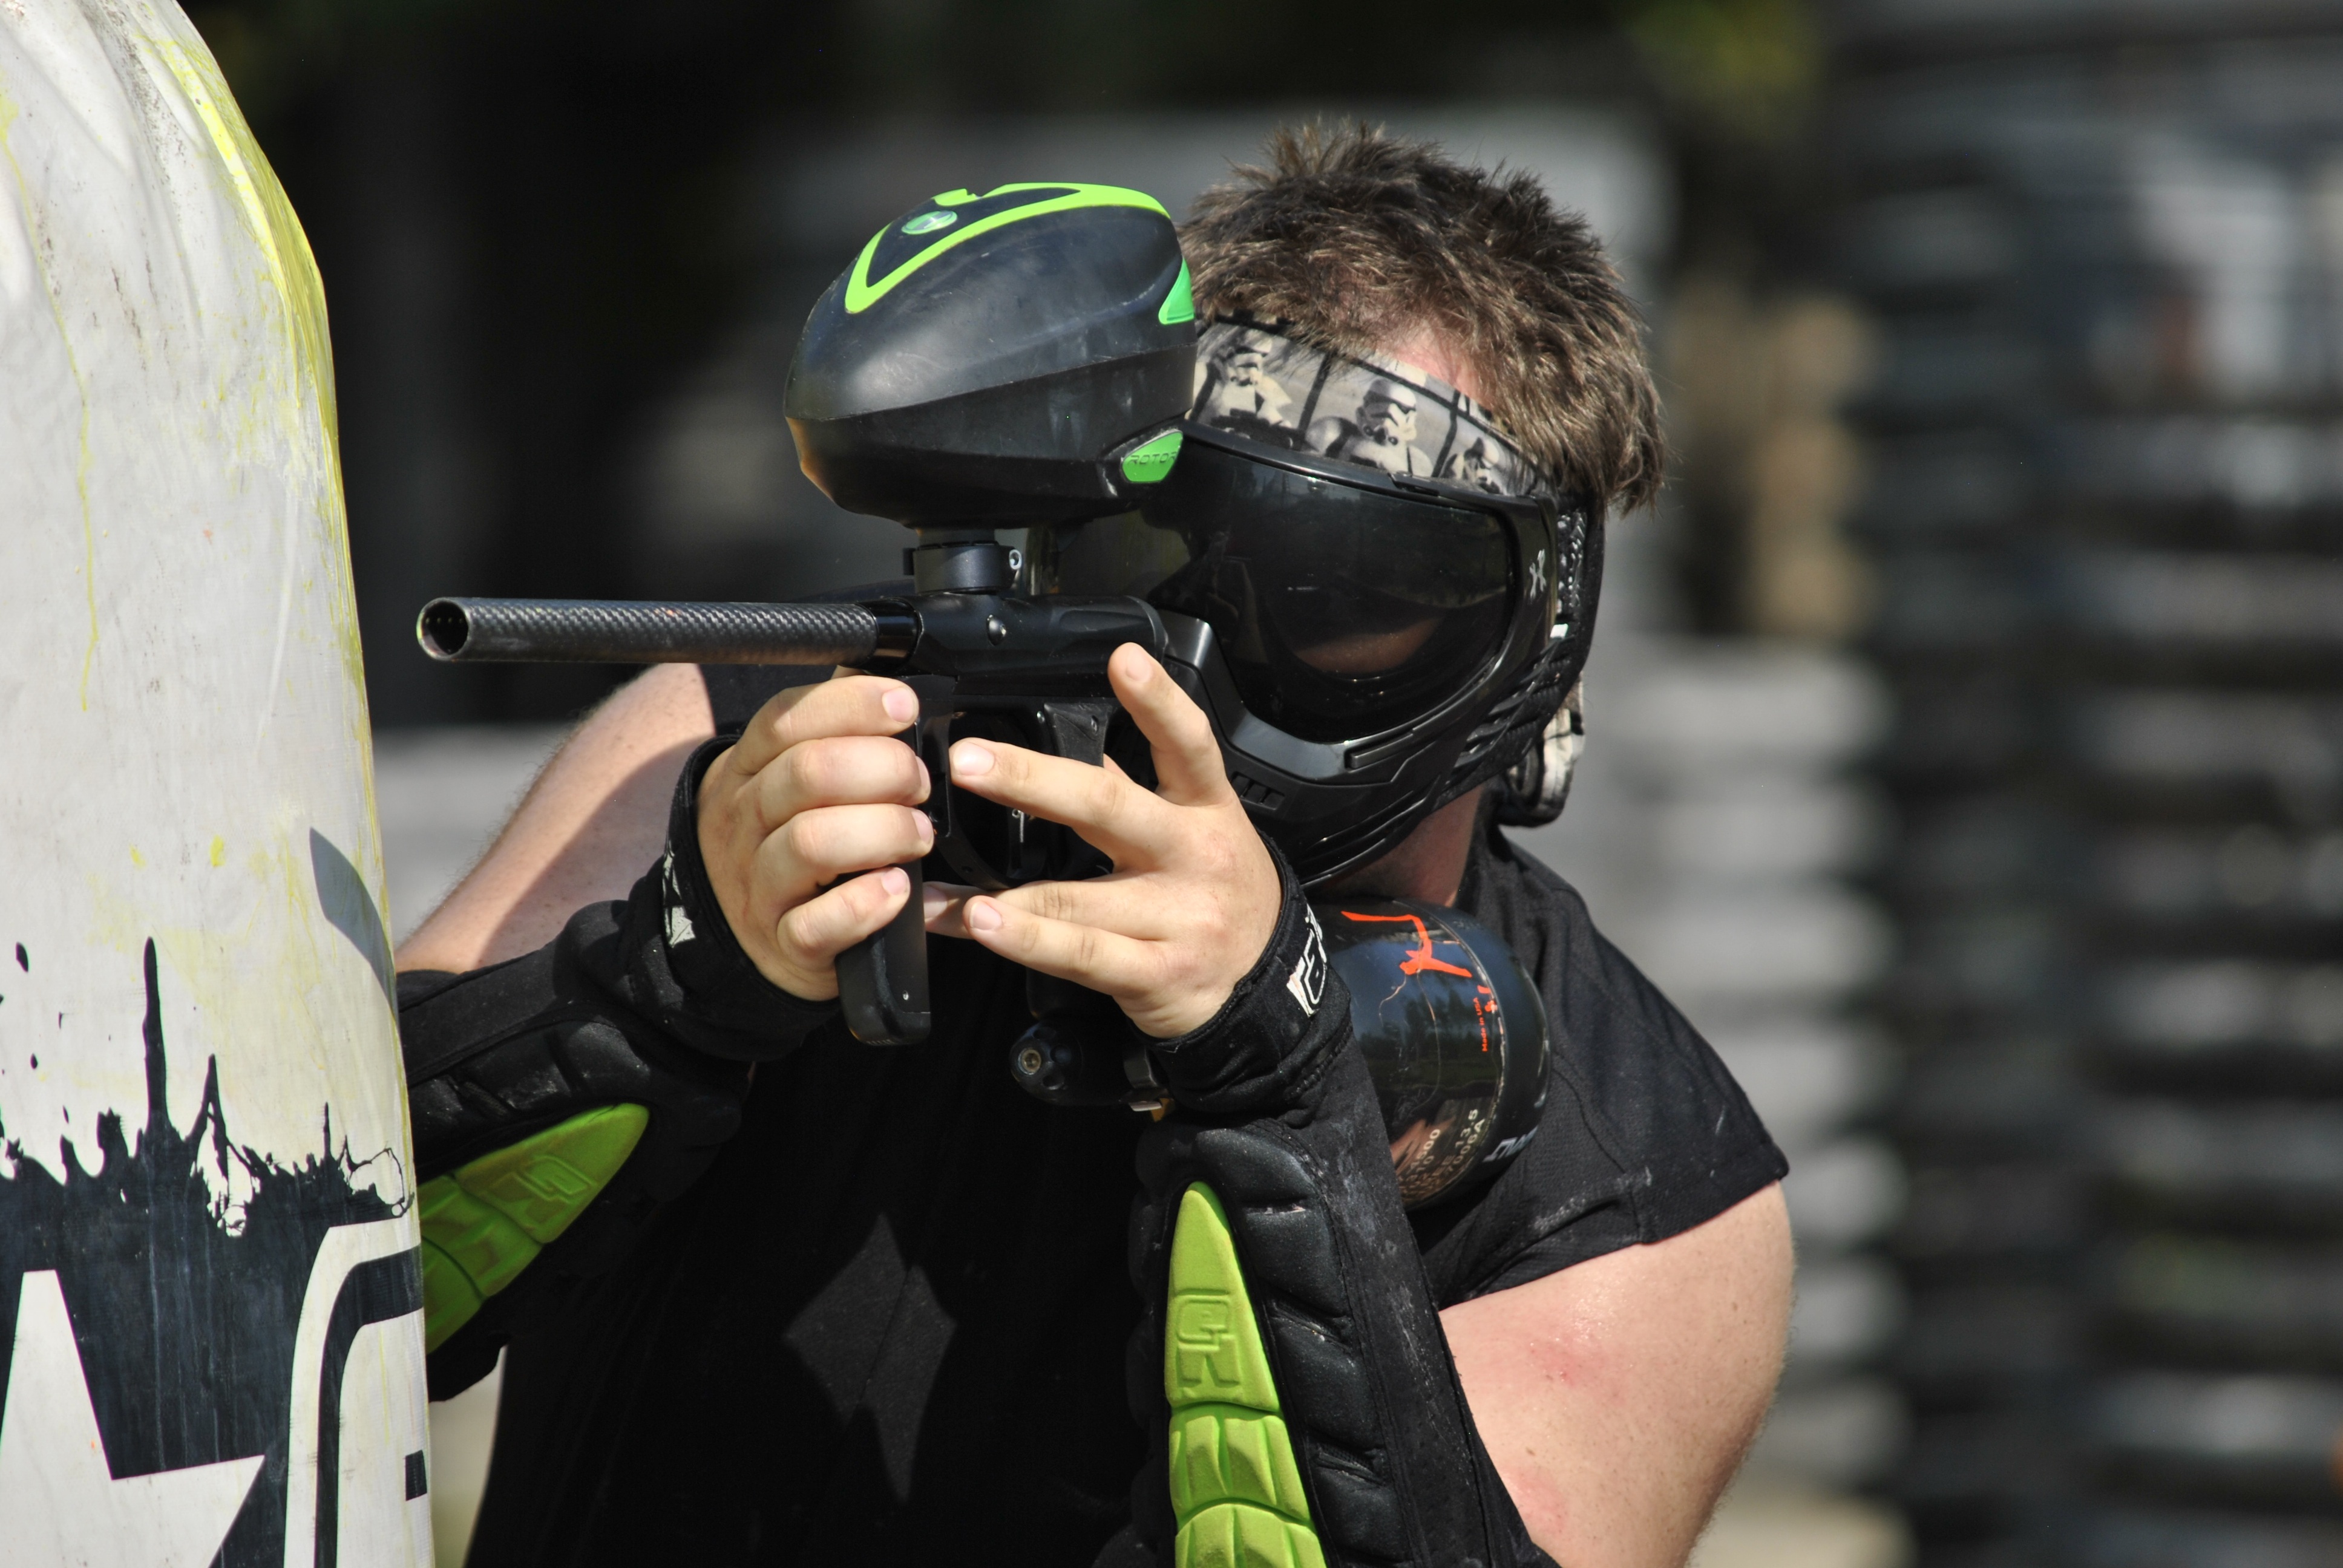
recreation, extreme, shooting, sports, games, paintball, skirmish, team sport, combat sport, outdoor recreation, individual sports, contact sport, shooting sport